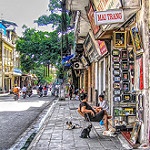
Label: street